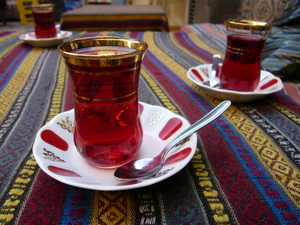
Thé au cynorrhodon dans un verre à thé Turque"
Le cynorhodon ou cynorrhodon est, sur le plan botanique, le faux-fruit provenant de la transformation du conceptacle floral du rosier et de l’églantier, et plus généralement des plantes du genre Rosa, de la famille des Rosacées. Les fruits proprement dits des rosiers sont en fait les akènes velus situés à l'intérieur et qui sont appelés improprement « graines ».